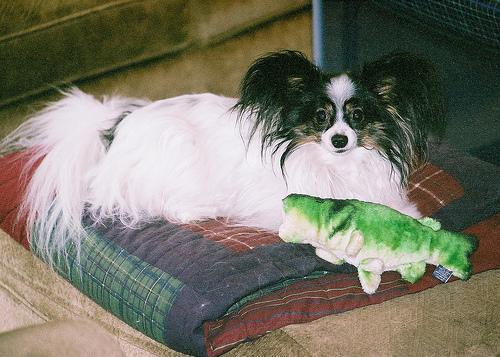
papillon